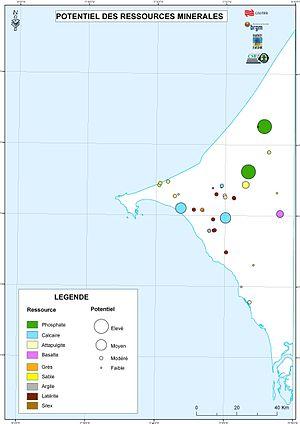
La presqu'île du Cap-Vert est une presqu'île située sur la côte atlantique du Sénégal.